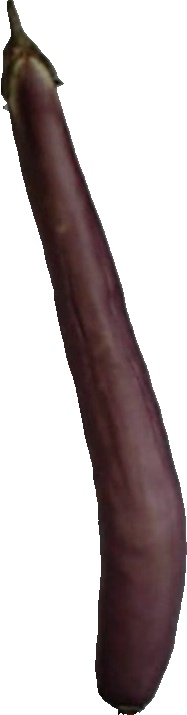
Label: eggplant_long_1